In-Fisherman Bass Hunter 64

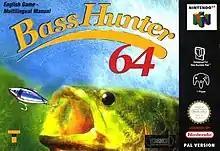
European box art

In-Fisherman Bass Hunter 64 (known as Bass Hunter 64 outside North America) is a single-player fishing video game for the Nintendo 64 developed by GearHead Entertainment and published by Take-Two Interactive. It was the first Nintendo 64 fishing game outside Japan, following the region-exclusive "Nushi Tsuri 64". It was released in North America on June 30, 1999 and in Europe on October 22, 1999. A Game Boy adaptation of the game, titled "In-Fisherman Bass Hunter", was announced to be in development at Tarantula Studios on June 1, 1998, but ultimately stayed unreleased.